Place Ambroise-Courtois

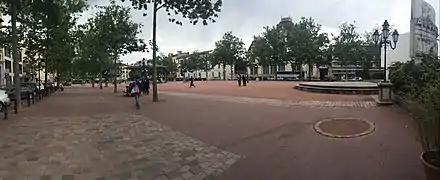
Place Ambroise-Courtois. The monument to the Lumière brothers can be seen on the far right.

The Place Ambroise-Courtois is a square in the neighborhood of Monplaisir in the 8th arrondissement of Lyon. It was named after , a city councillor, on 30 October 1944, months after Courtois was assassinated by the Milice française. It had been previously named the Place de Monplaisir. The square is bordered by the to the south and the to the north.